John Henry Dallmeyer

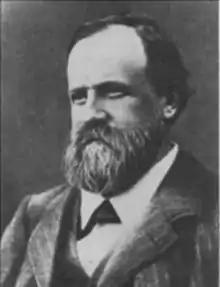
John Henry Dallmeyer

John Henry Dallmeyer (6 September 183030 December 1883), Anglo-German optician, was born at Loxten, Westphalia, the son of a landowner.